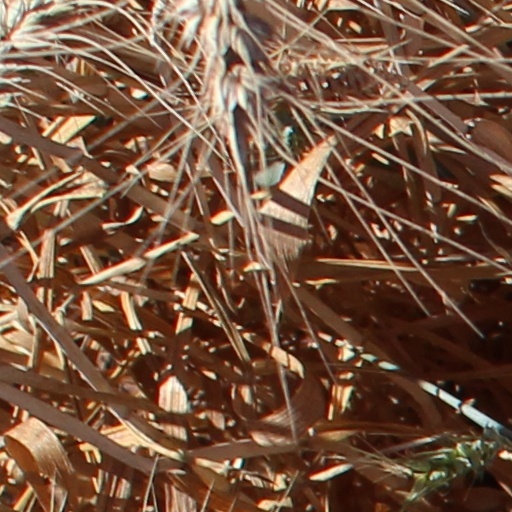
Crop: wheat